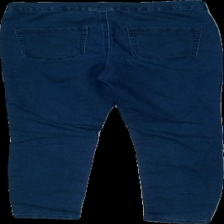
View: back
Type: Jeans
Category: Ladies
Brand: Kappahl
Colors: Blue
Material: 75% bomull 23% polyester 2% elastan
Cut: Tight
Size: 38
Season: All
Price range: 50-100
Recommended usage: Reuse
Description: blåa jeans